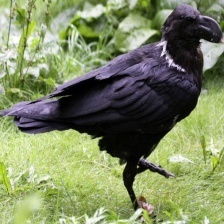
Species: WHITE NECKED RAVEN
Scientific name: CORVUS ALBICOLLIS